William Saunders (scientist)

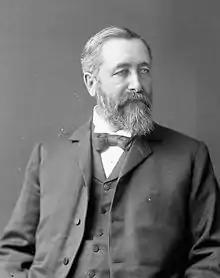

William Saunders, CMG (June 16, 1836 – September 13, 1914) was a Canadian agriculturalist, entomologist and pharmacist. He was a pioneer in Canadian agricultural science, led the establishment of the Experimental Farm System and served as its first director for almost 25 years.